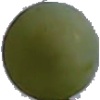
Label: Grape White 4